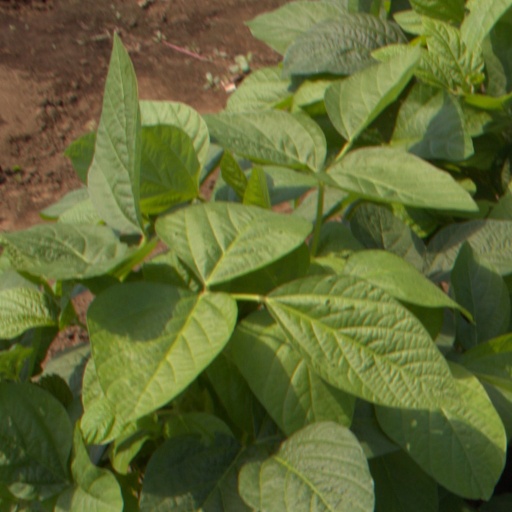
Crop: soybean